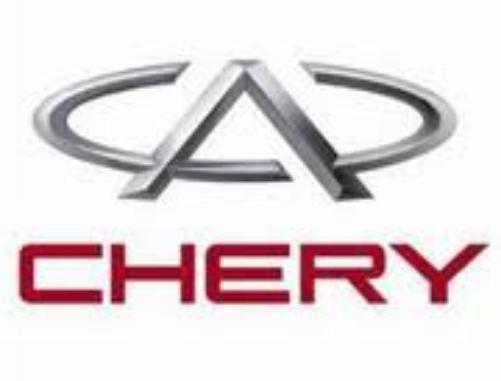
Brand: Chery
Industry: Transportation